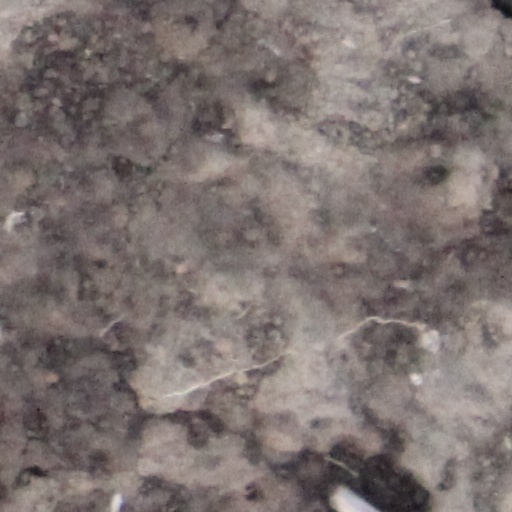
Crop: wheat